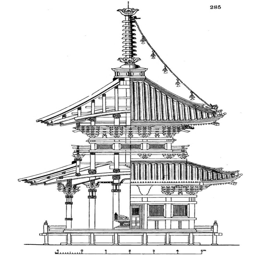
elevation and section of a pagoda